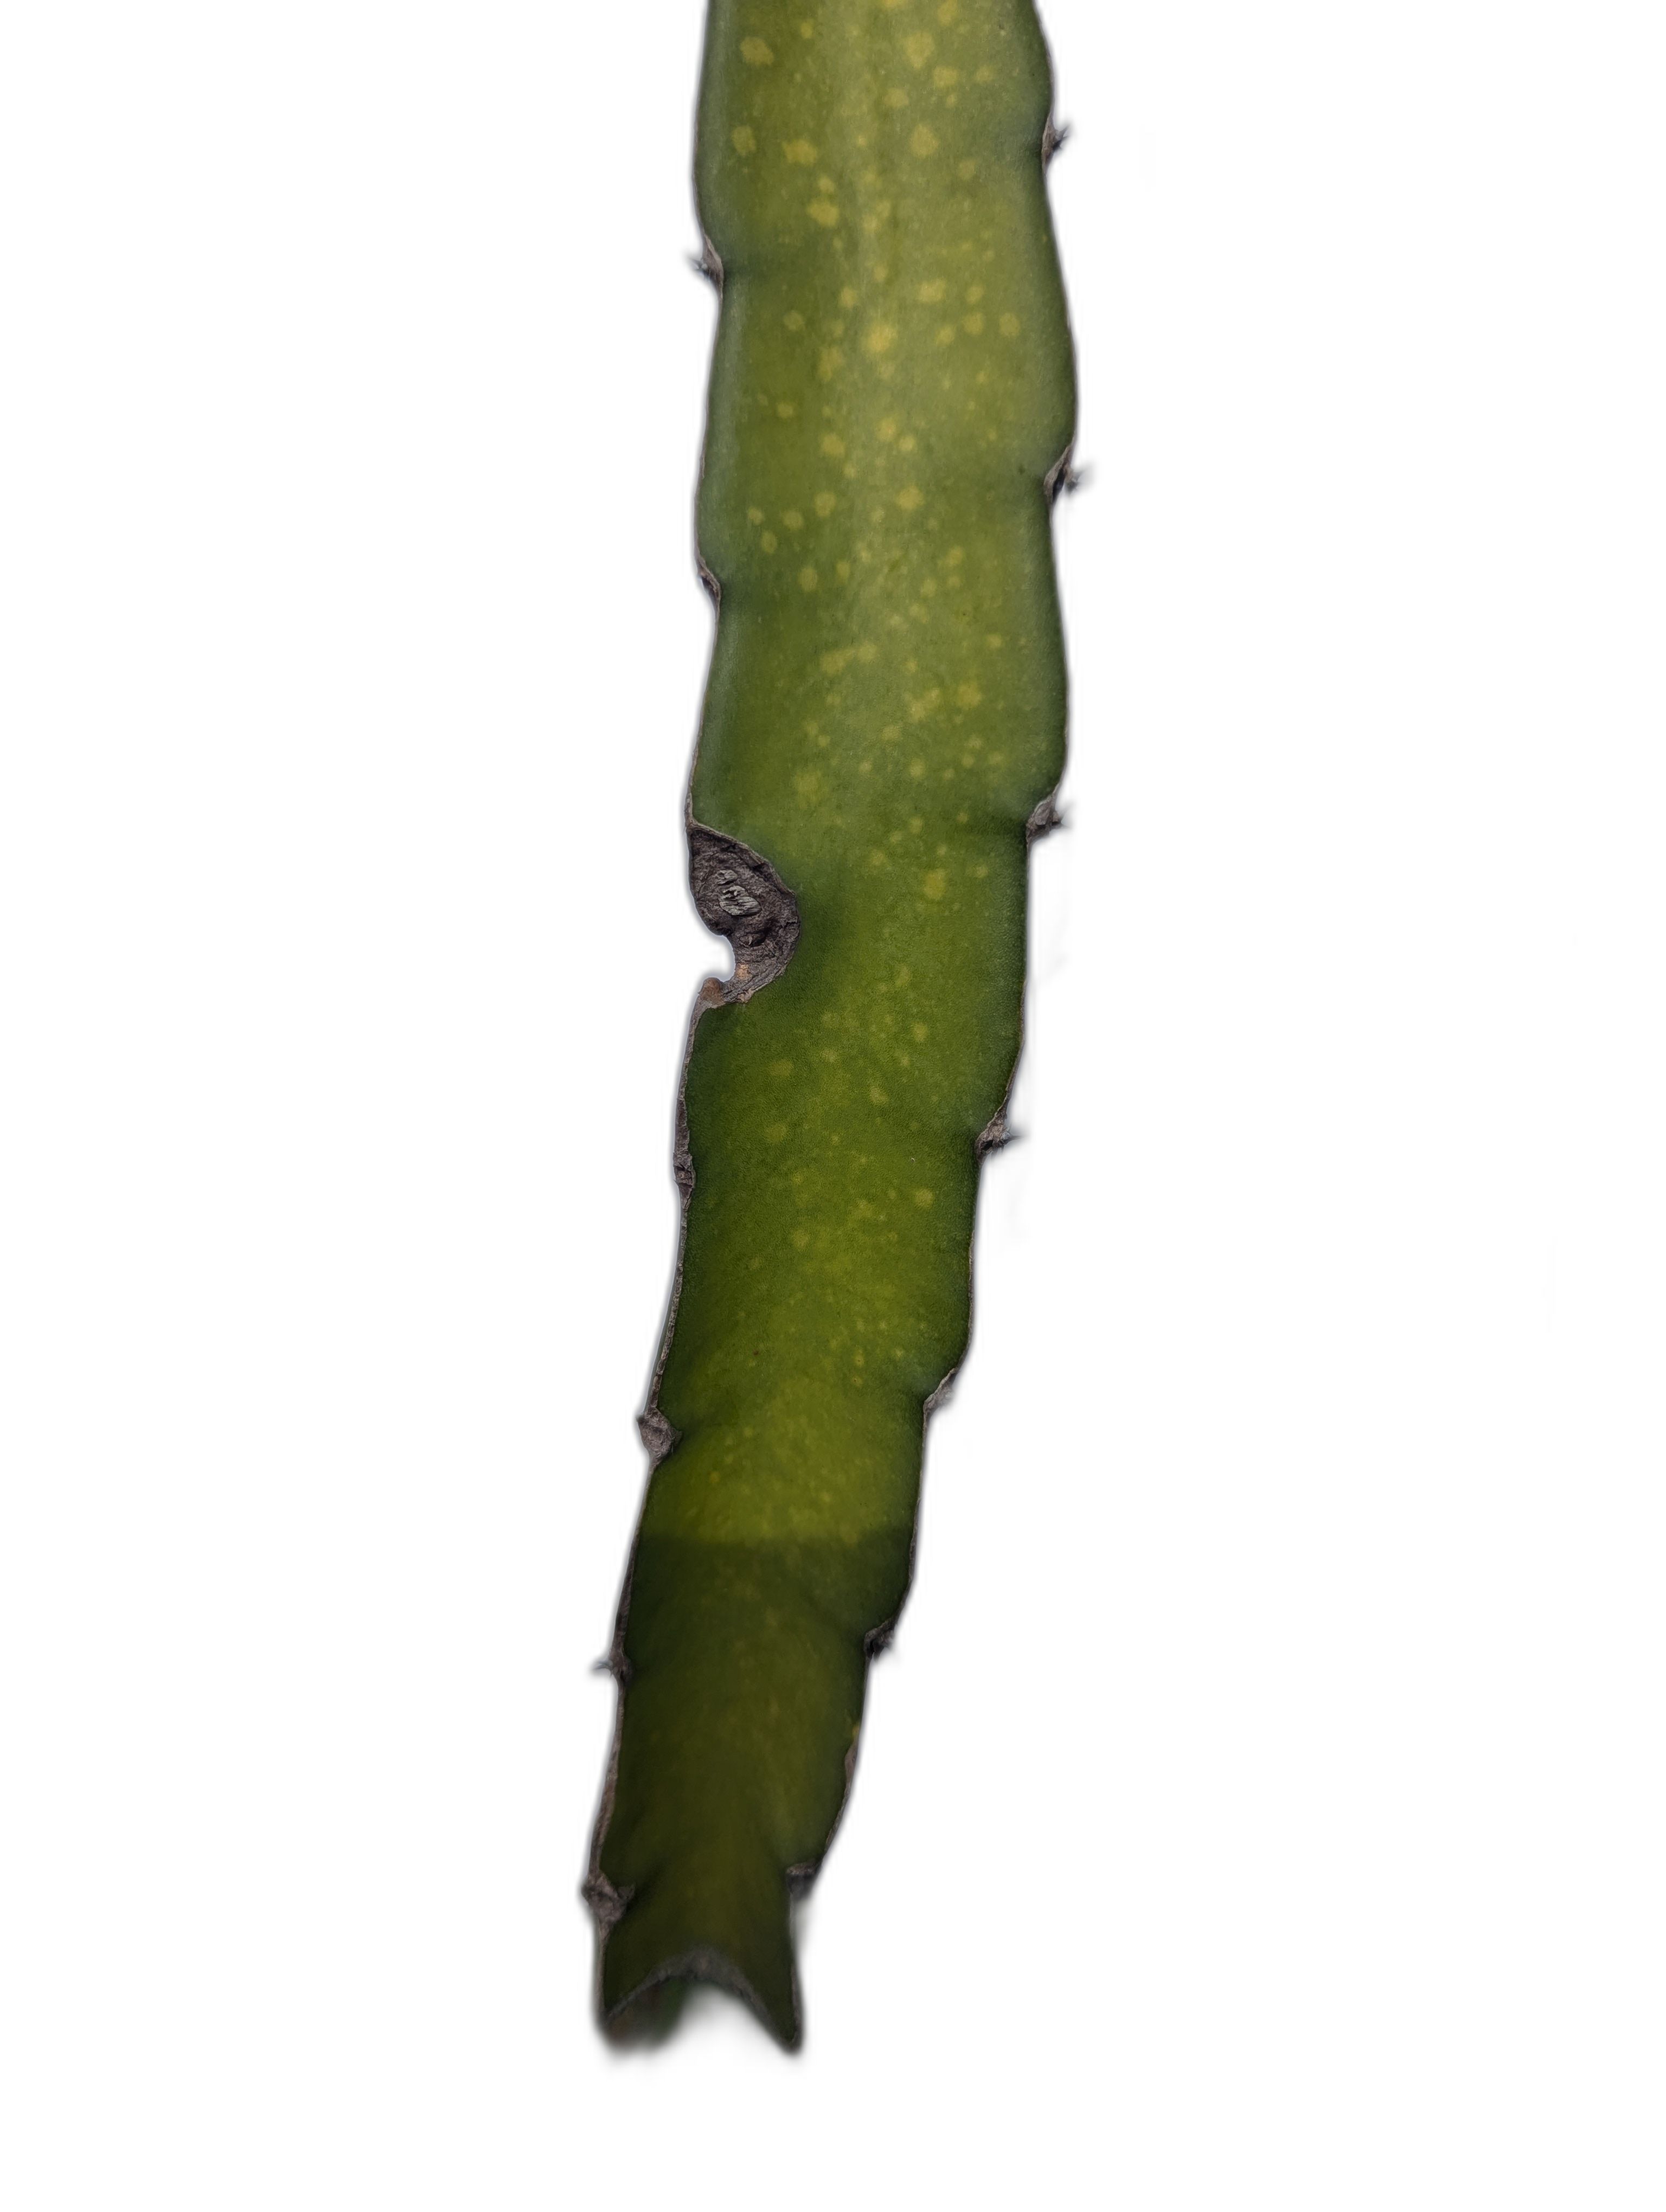
Label: Bad leaf